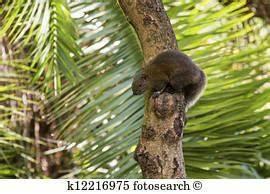
squirrel